Chris Lowell

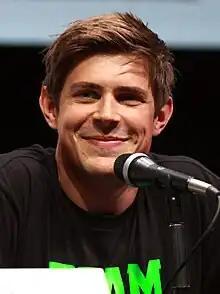
Lowell at the 2013 San Diego Comic-Con

Christopher Lowell (born October 17, 1984) is an American actor. He is best known for playing the roles of Stosh "Piz" Piznarski in the television series "Veronica Mars" (2006–2007), William "Dell" Parker in the television series "Private Practice" (2007–2010), Sebastian "Bash" Howard in the television series "GLOW" (2017–2019), and Jesse Walker in "How I Met Your Father" (2022-2023). He has also appeared in films, notably "Up in the Air" (2009), "The Help" (2011), and "Promising Young Woman" (2020), all of which were nominated for the Academy Award for Best Picture.